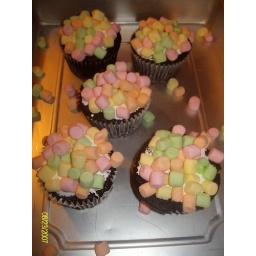
chocolate cake covered in homemade vanilla marshmallow fluff sprinkled with fruit flavored mini marshmallows.